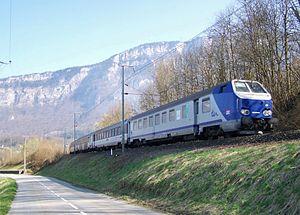
Vue de la route RD 921d et la ligne de chemin de fer venant de Lyon avec un TER Rhône-Alpes se dirigeant vers Chambéry (en face), sur la commune de Lépin-le-Lac en Savoie.
Le lac d'Aiguebelette est un lac naturel situé en France dans le département de la Savoie en région Auvergne-Rhône-Alpes.